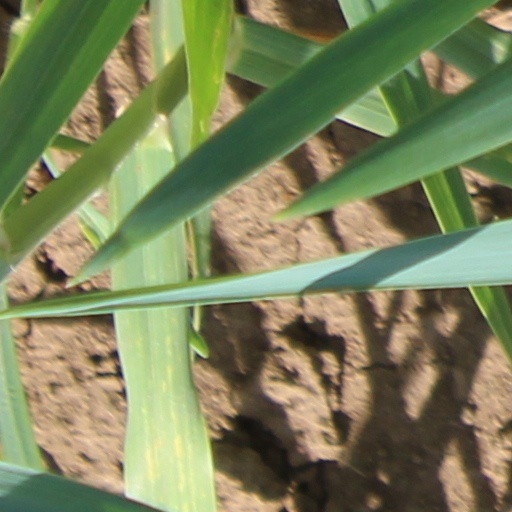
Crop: wheat